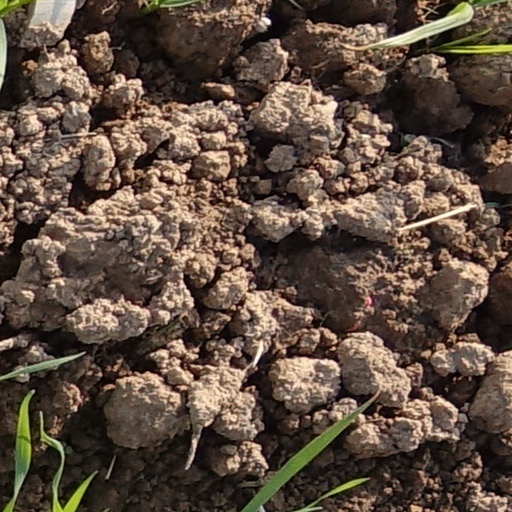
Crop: wheat